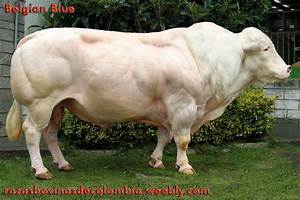
Label: cow